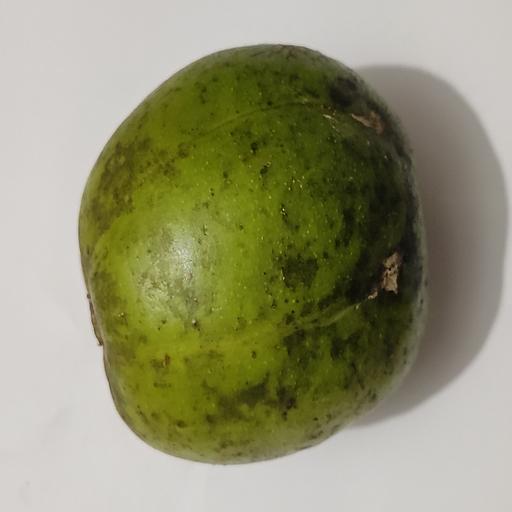
Crop type: Hog Plum